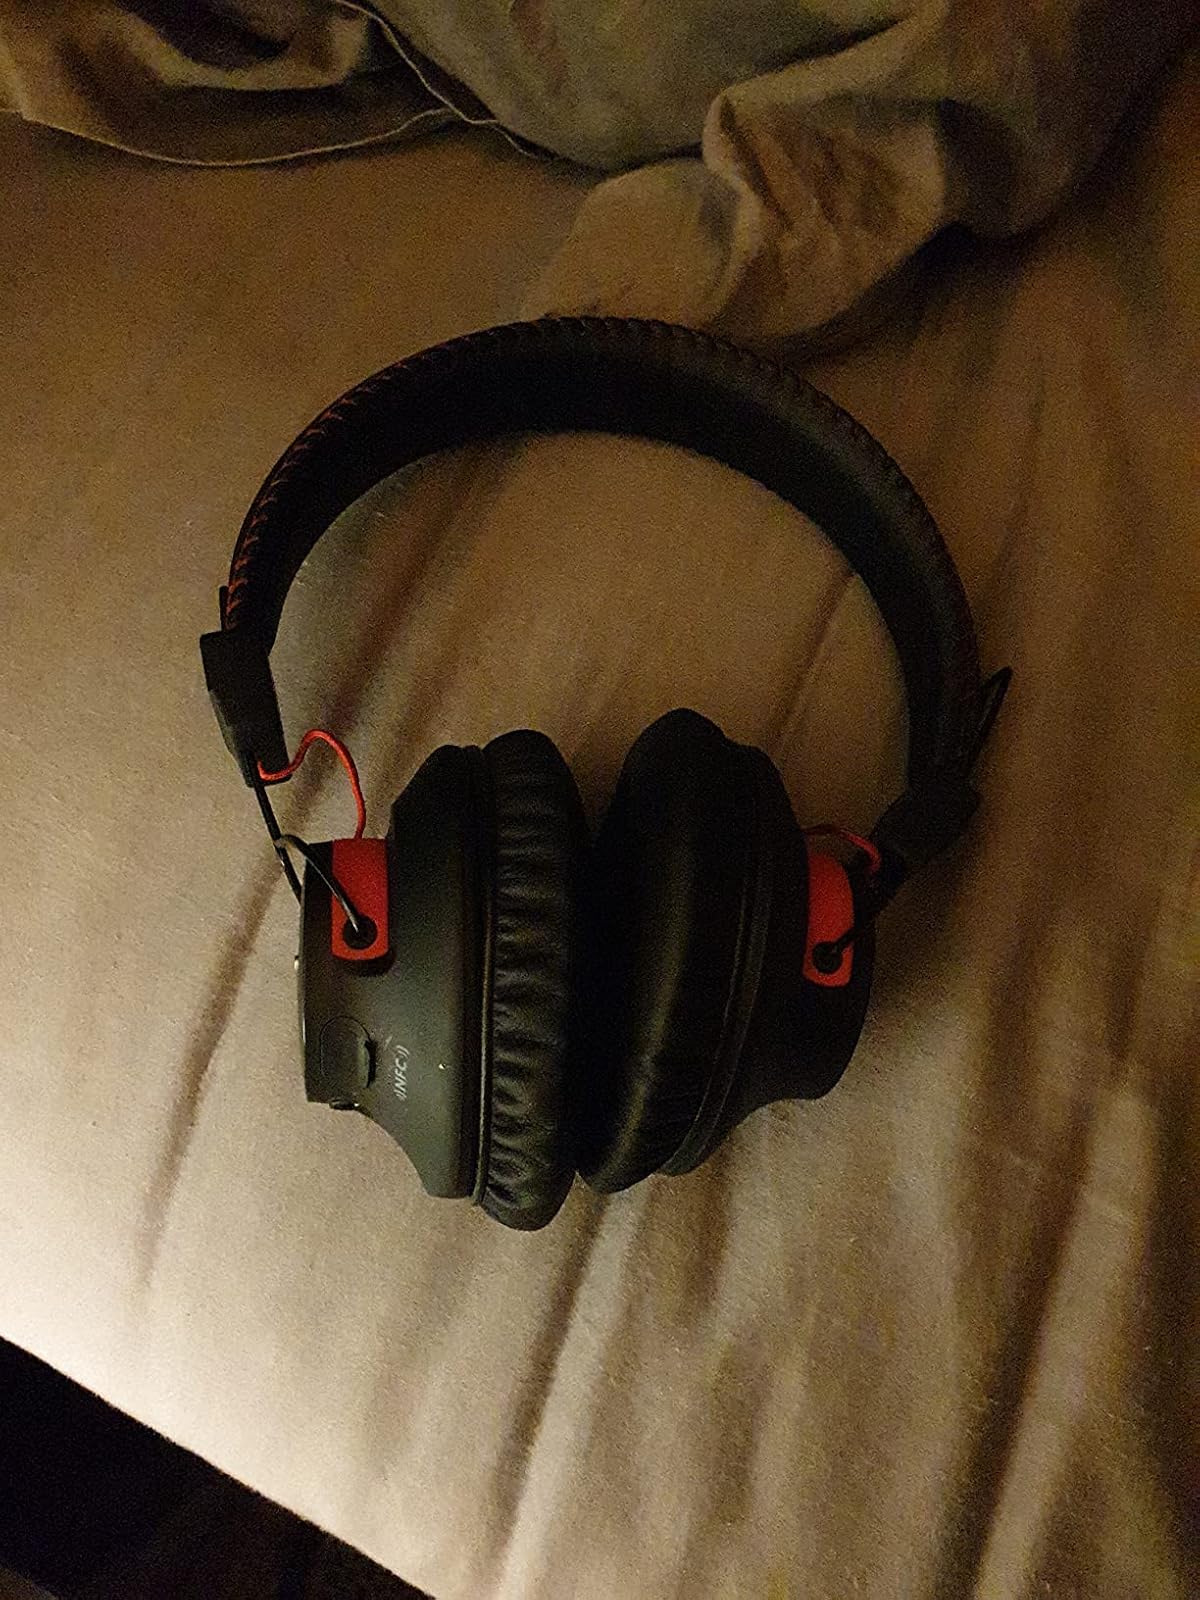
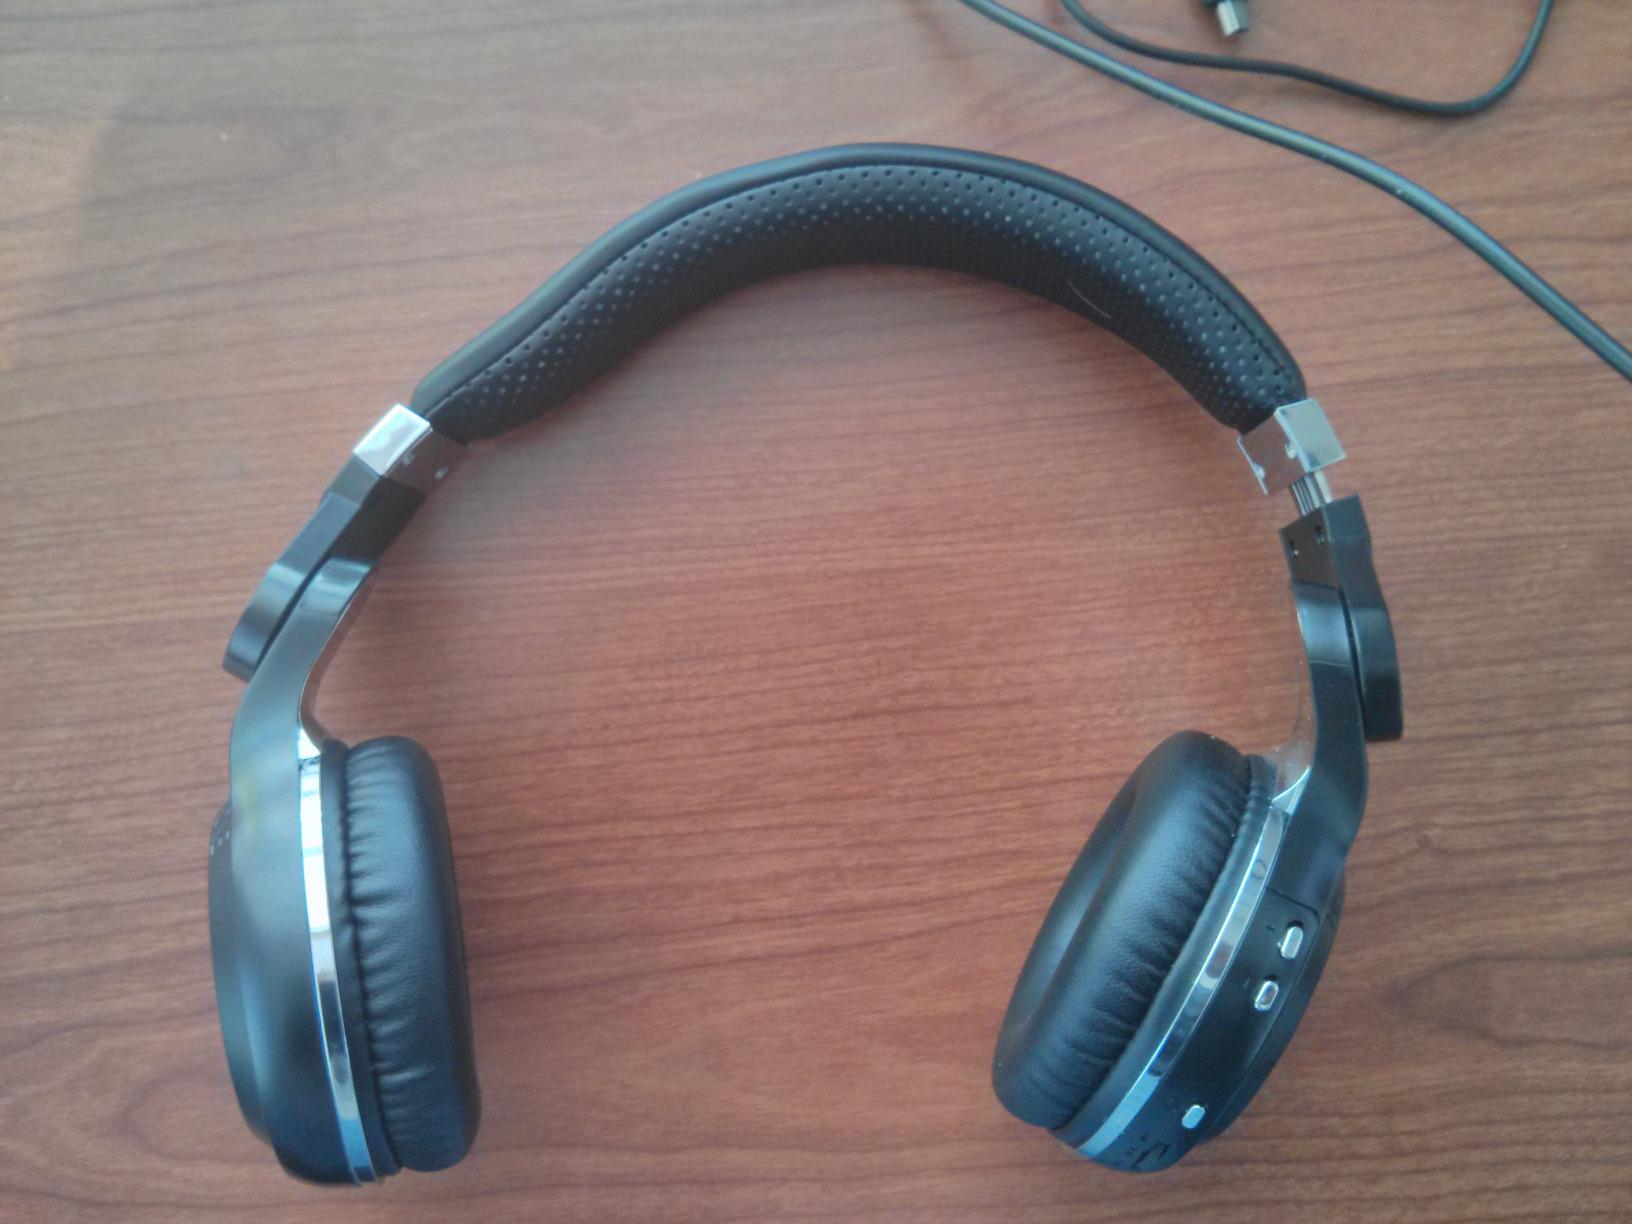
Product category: headphones
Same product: no